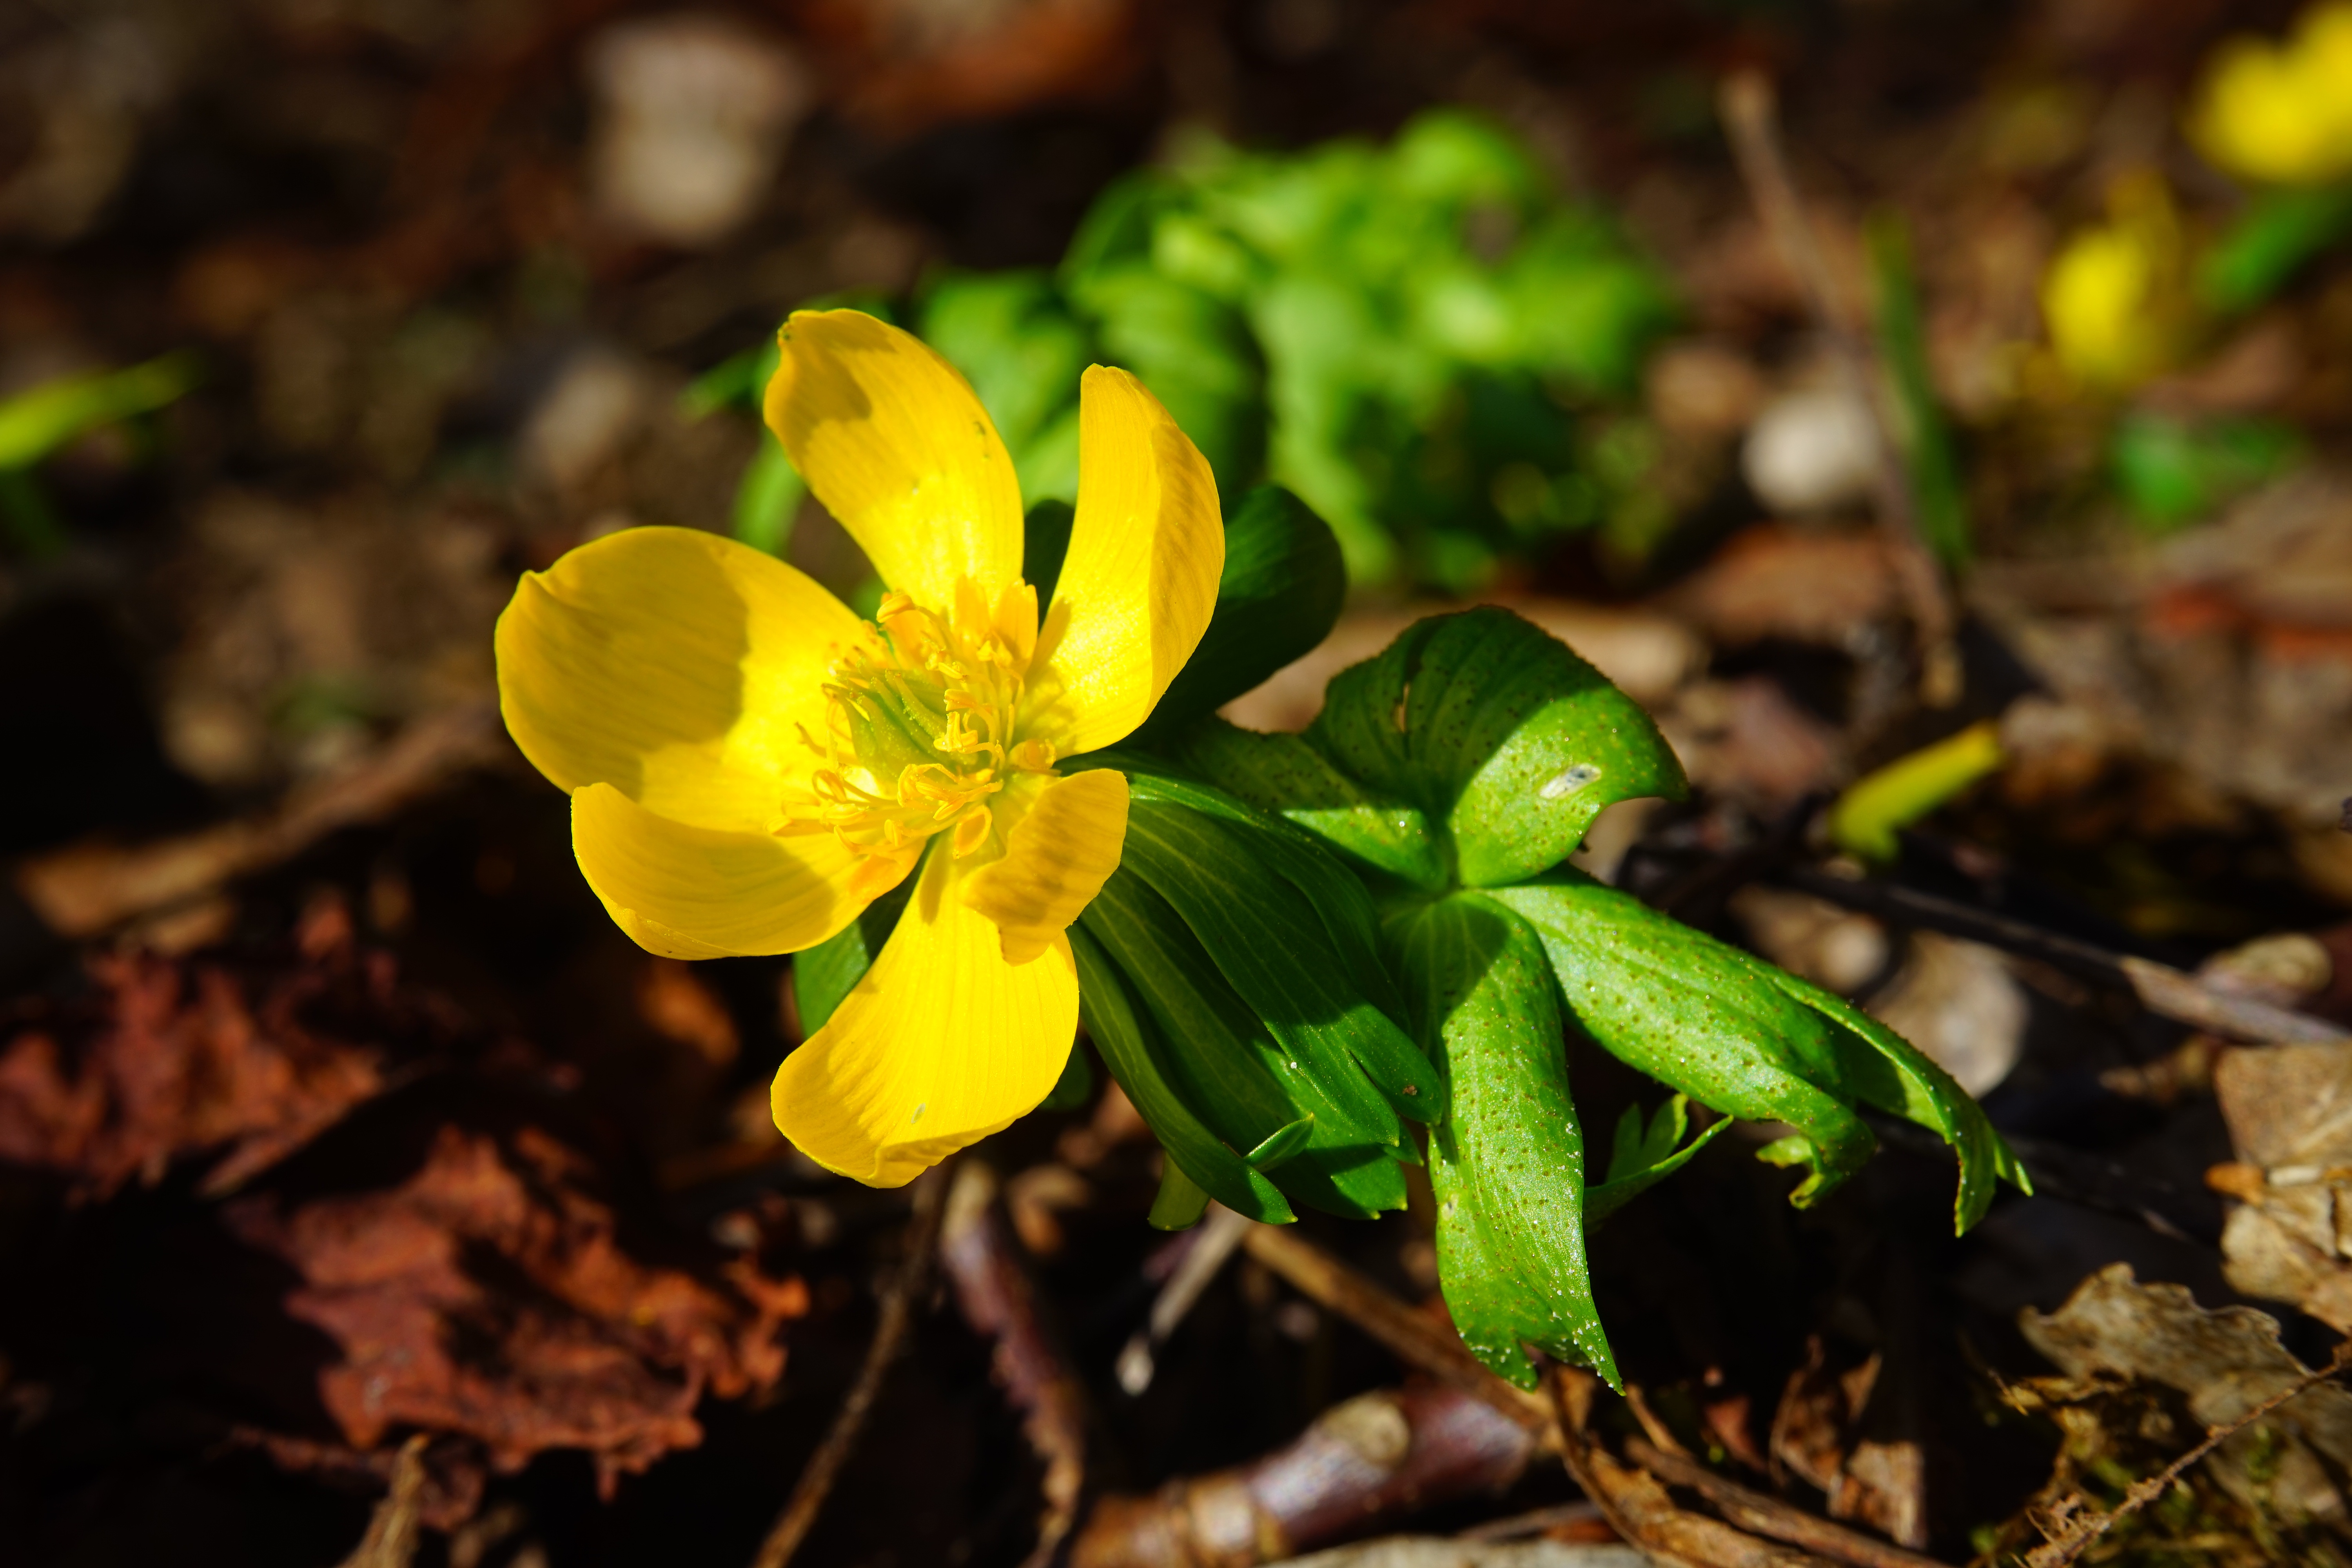
nature, blossom, plant, leaf, flower, bloom, spring, green, botany, yellow, flora, wildflower, close up, macro photography, flowering plant, hahnenfu gew chs, ranunculaceae, land plant, violet family, winterling, eranthis hyemalis, eranthis hiemalis, eranthis salisb